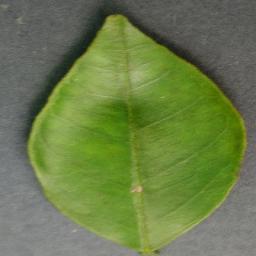
Label: Orange___Haunglongbing_(Citrus_greening)